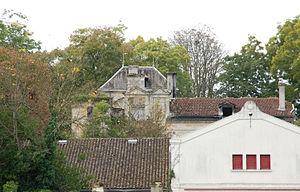
Le parc intercommunal des Jalles ou parc des Jalles est un espace naturel de 4 500 hectares situé au nord-ouest de la métropole bordelaise sur la rive gauche de la Garonne. Il a été créé en réaction à la périurbanisation récente de ce gisement patrimonial et paysager jusqu'alors préservé.
Cet article recense les monuments historiques de l'arrondissement de Bordeaux, dans le département de la Gironde, en France.
Château Dillon est un château et une exploitation viti-vinicole situés sur la commune de Blanquefort en Gironde en appellation Haut-Médoc Cru Bourgeois.